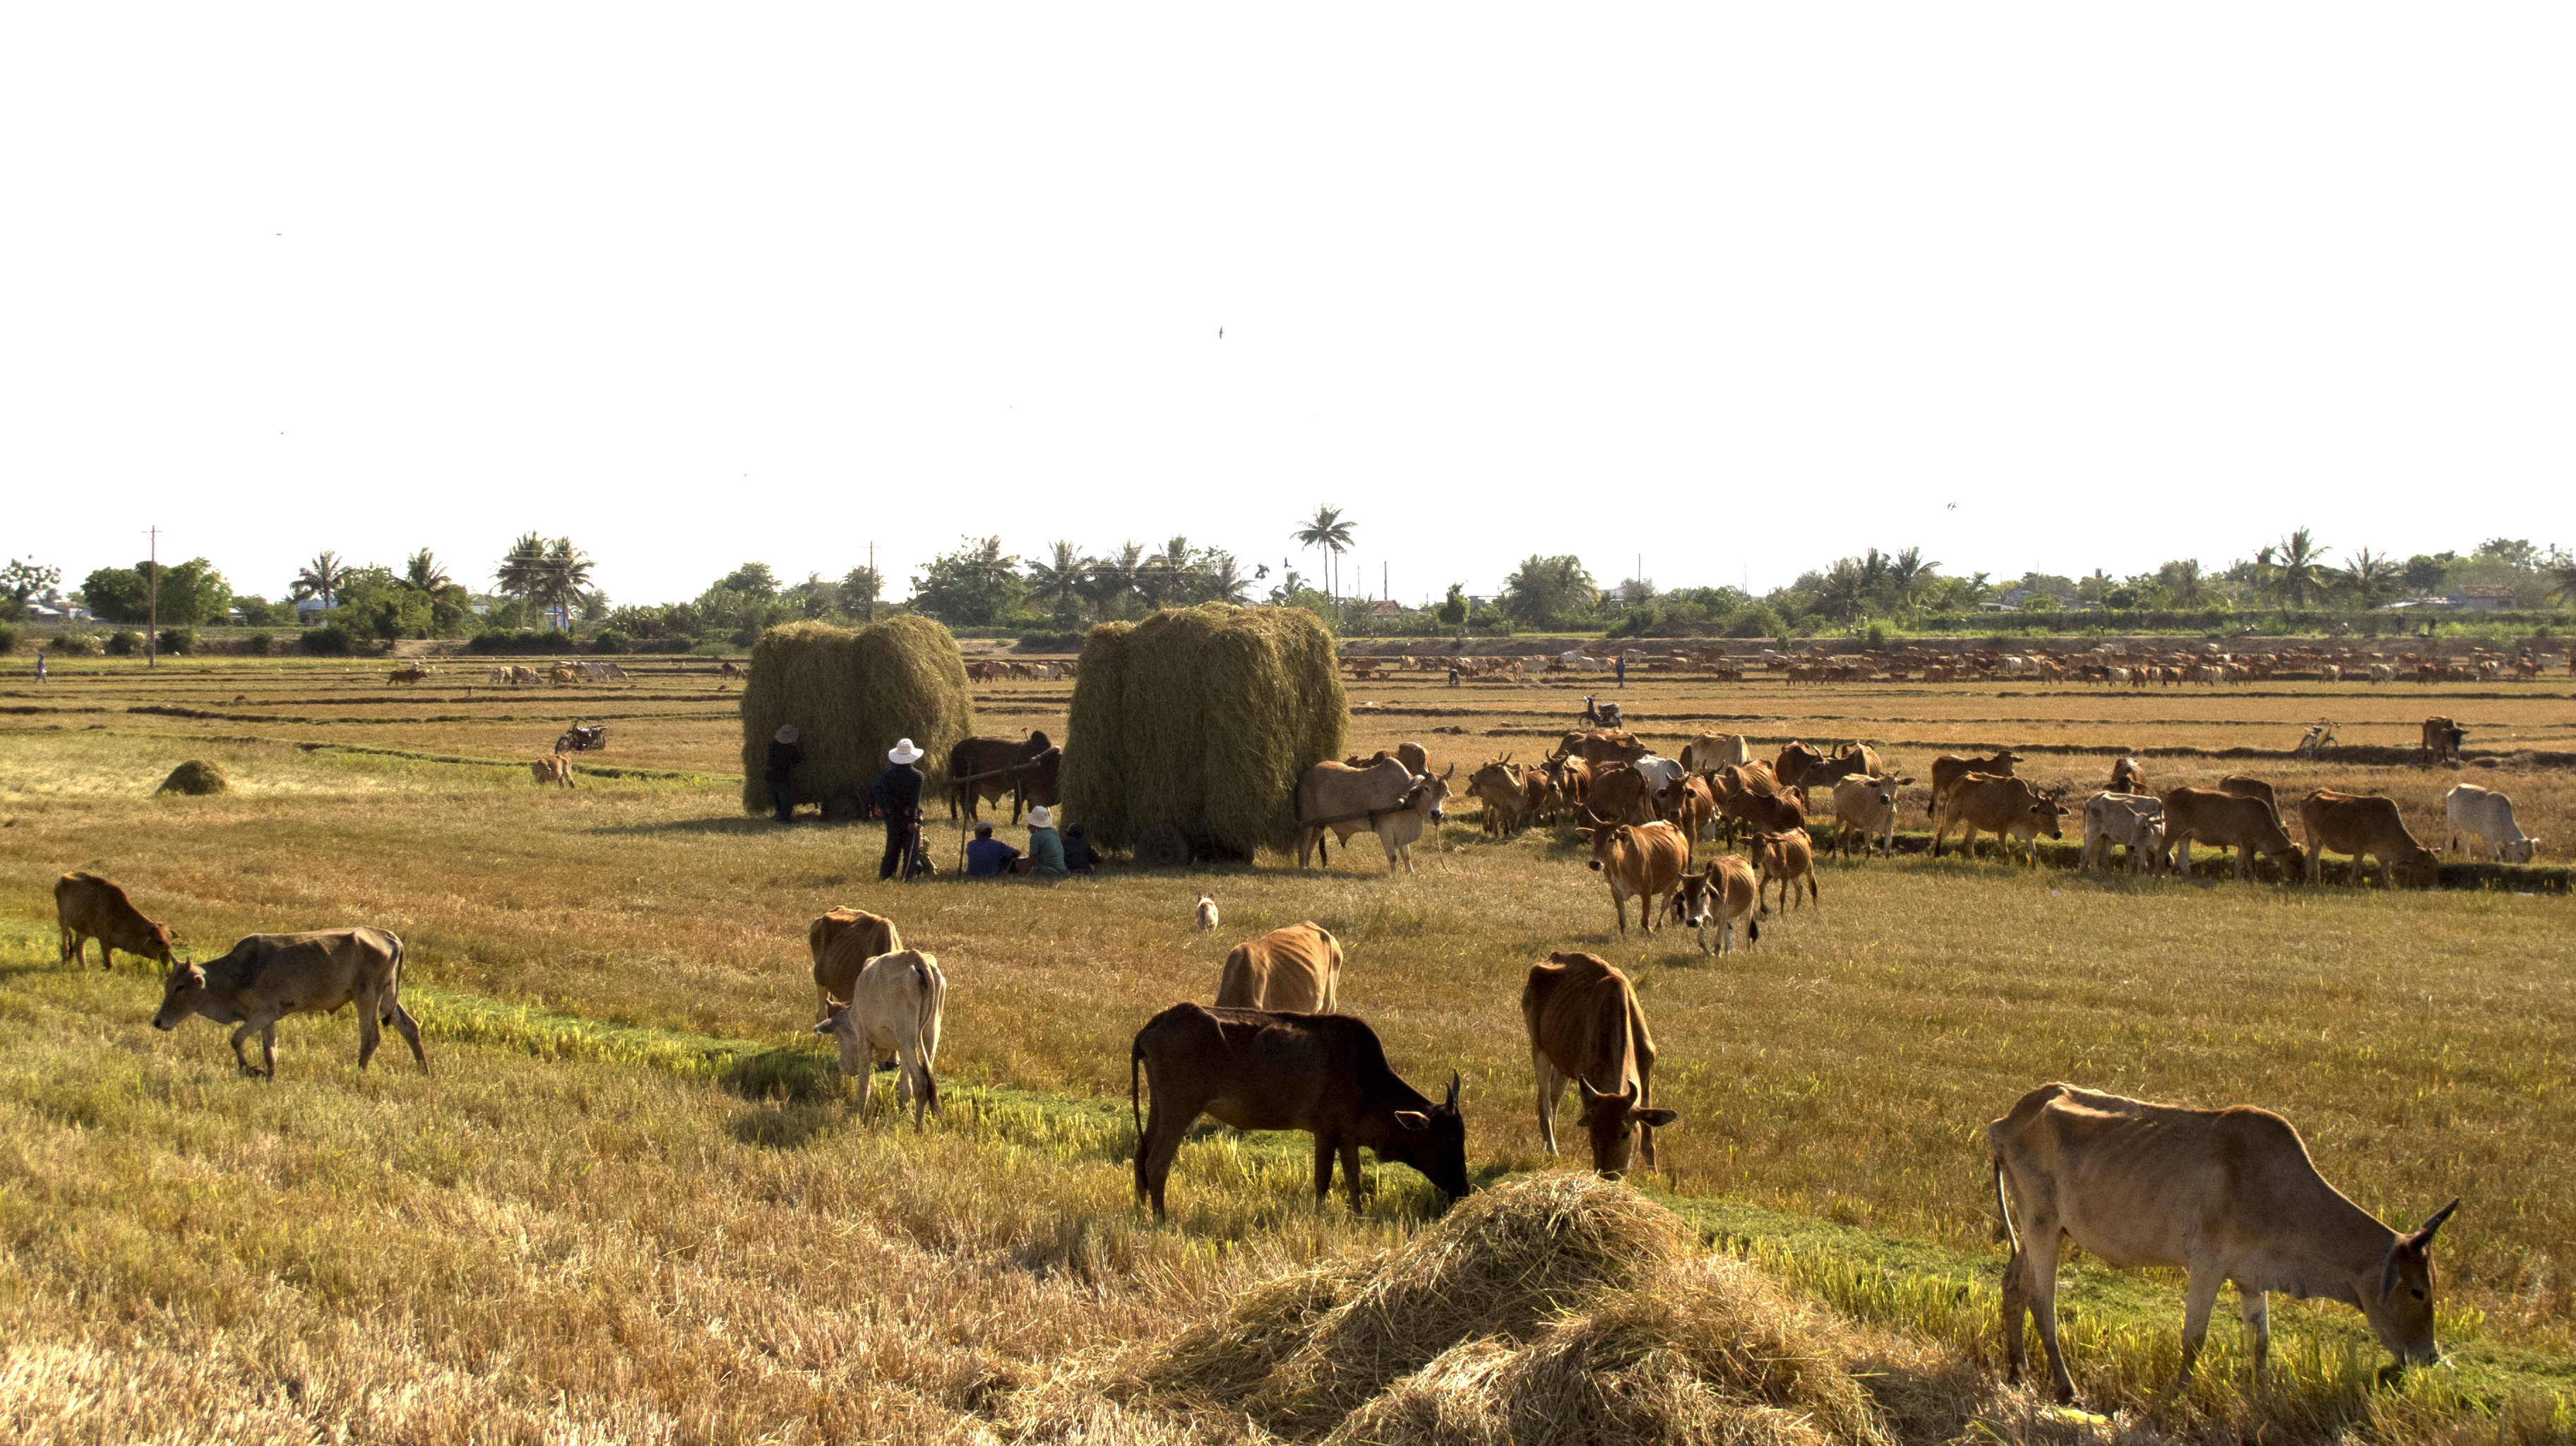
rice, fields, herd, pasture, grazing, bovine, grassland, rural area, herding, farm, plain, ranch, ecoregion, wildlife, grass, terrestrial animal, meadow, livestock, landscape, field, prairie, fodder, cow goat family, plant, savanna, steppe